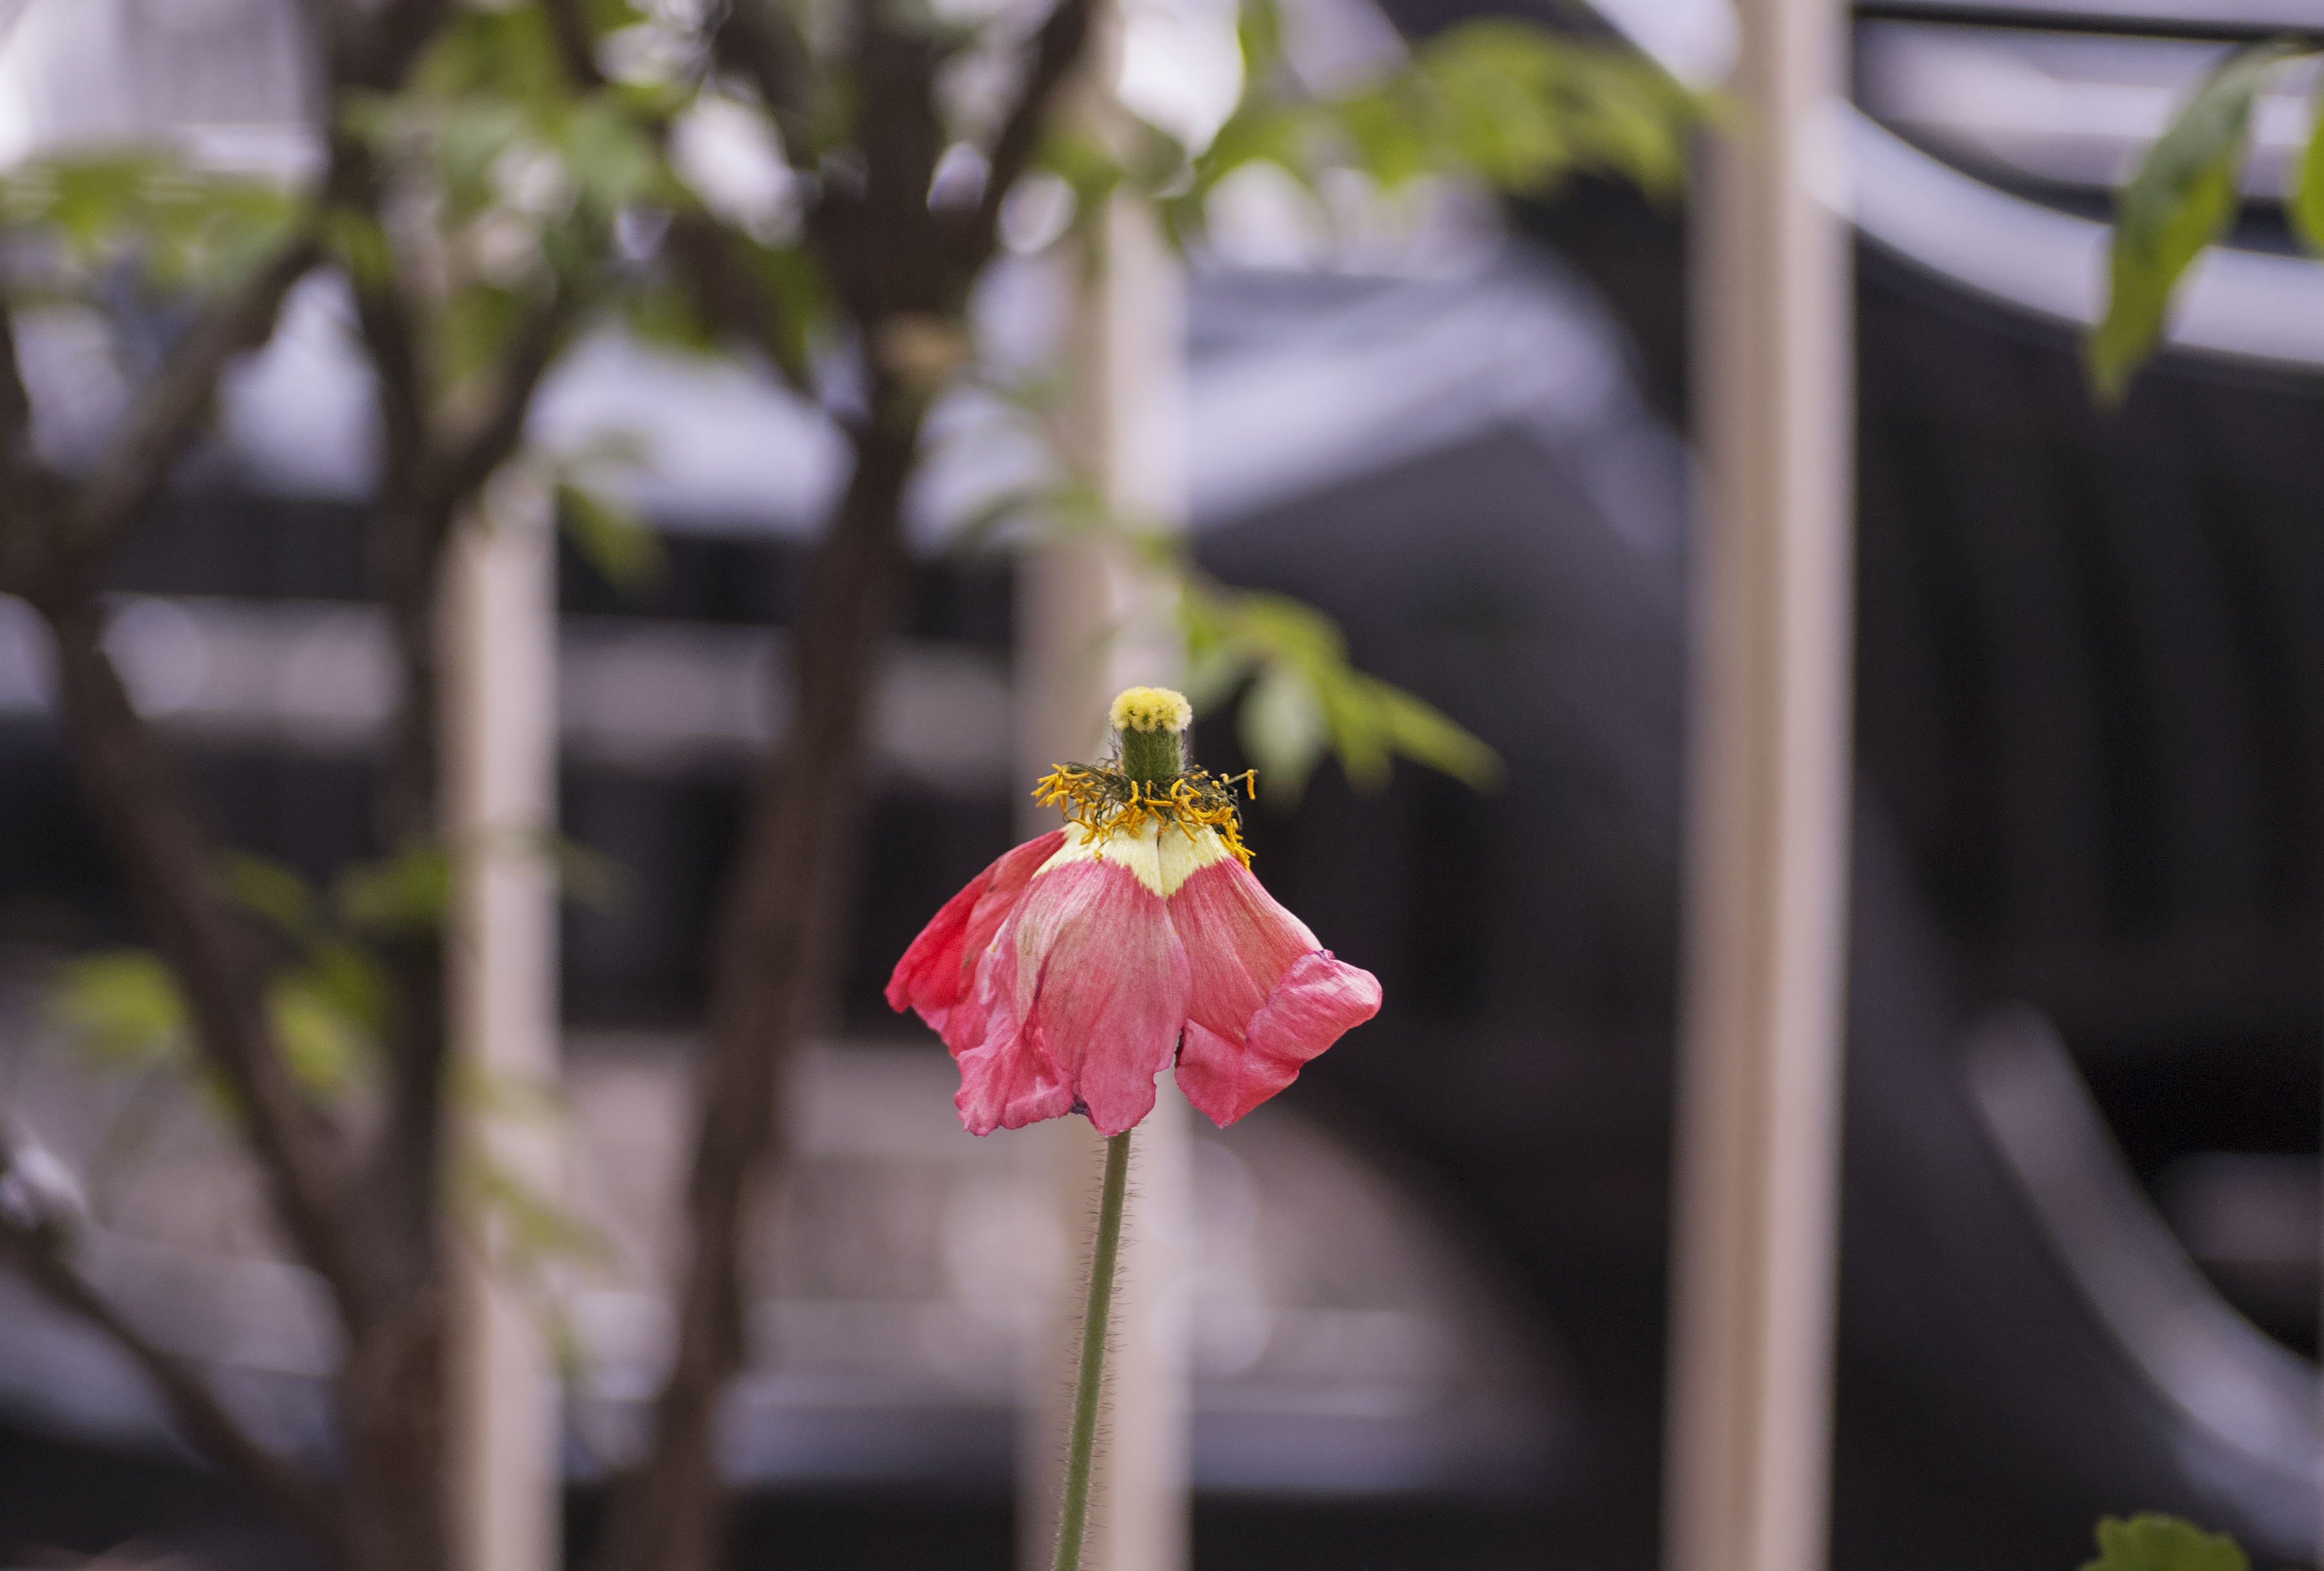
natural, flower, plant, pink, yellow, spring, botany, plant stem, flowering plant, leaf, petal, wildflower, pollen, malvales, herbaceous plant, perennial plant, mallow family